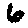
Label: 6